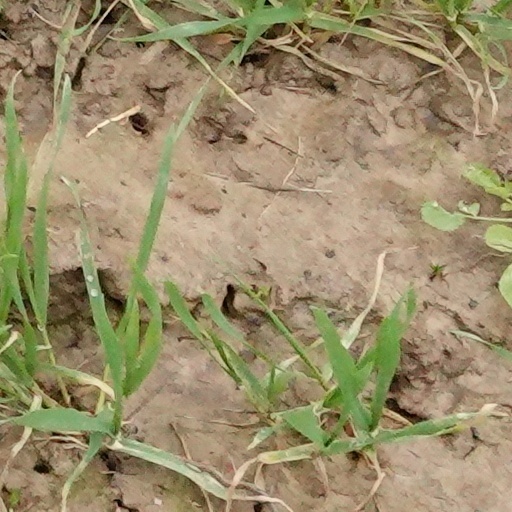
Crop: wheat